Progress M-28M

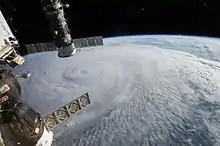
The typhoon Soudelor photographed from the ISS on 5 August 2015 while the storm was in the western Pacific. The Soyuz TMA-17M (bottom left) and the Progress M-28M (top left) are visible.

The Progress spacecraft carries 2381 kg of cargo and supplies to the International Space Station. The craft is delivering food, fuel and supplies, including 520 kg of propellant, 48 kg of oxygen and air, 420 kg of water, and 1393 kg of spare parts, supplies and experiment hardware for the six members of the Expedition 44 crew. Progress M-28M is scheduled to remain docked to Pirs for about four months.